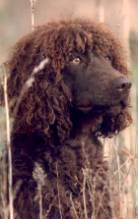
Irish_water_spaniel